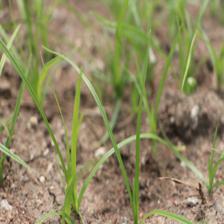
Label: Grass